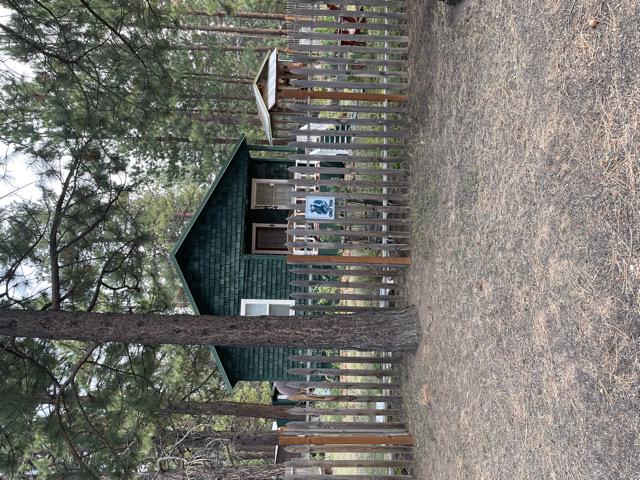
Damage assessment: no_damage